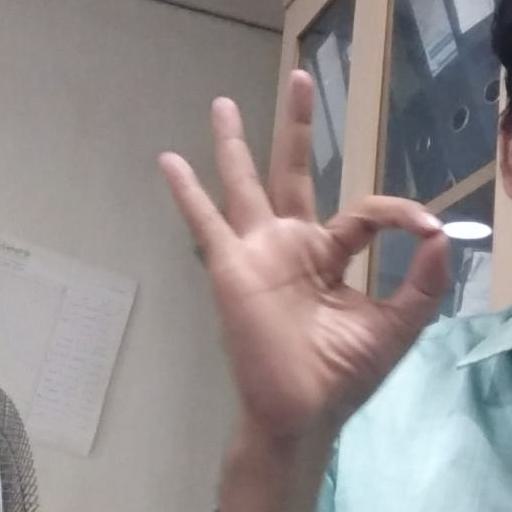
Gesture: ok